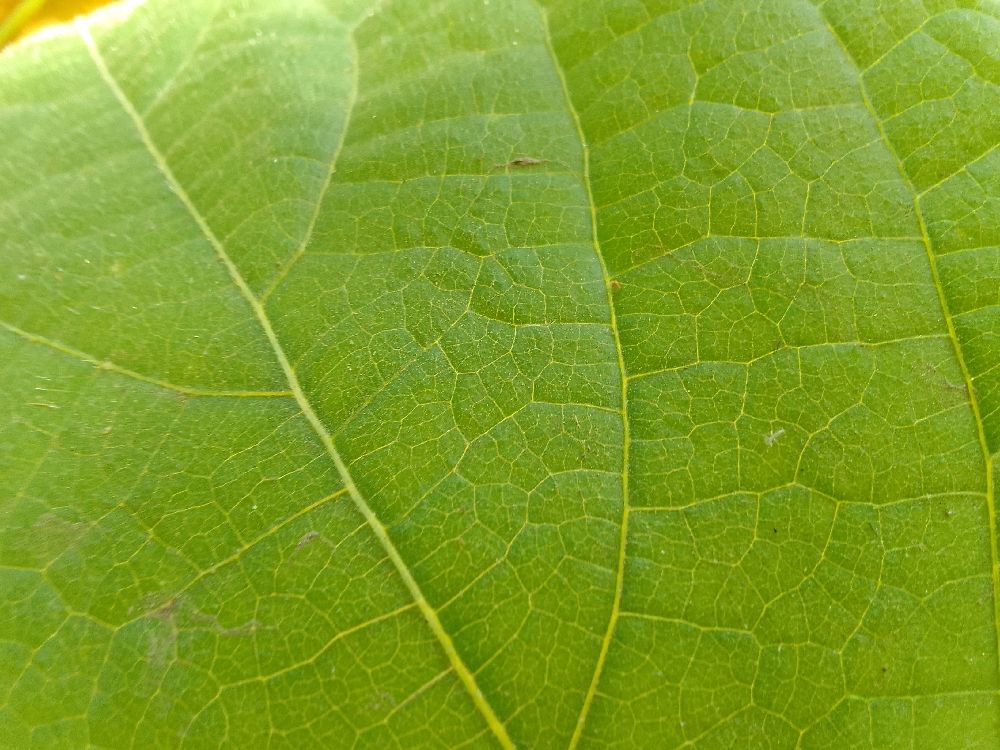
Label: healthy